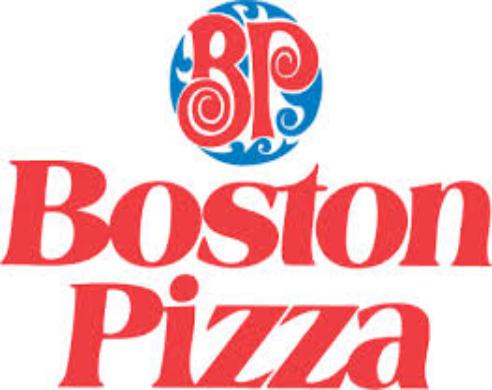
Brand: Boston Pizza
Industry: Food